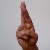
The image shows a hand gesture representing the letter 'R' in Indian Sign Language.